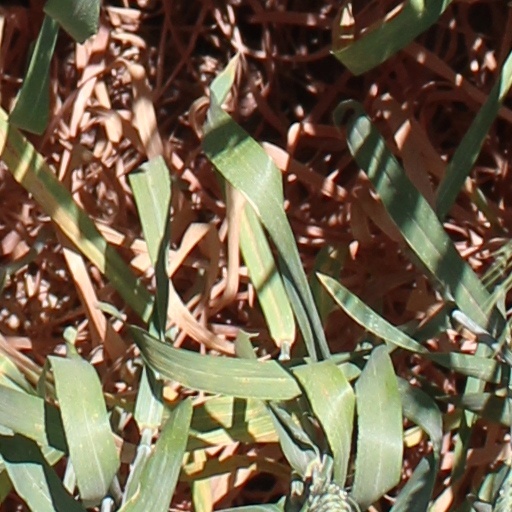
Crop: wheat